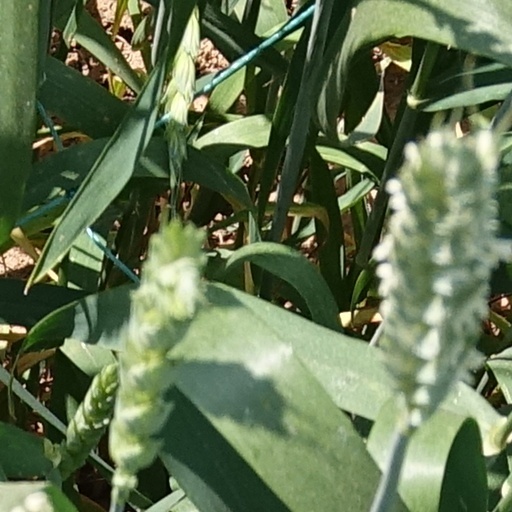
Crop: wheat